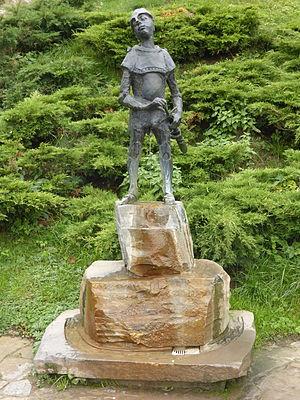
Le château royal de Nowy Sącz est un château médiéval de la ville de Nowy Sącz en Petite-Pologne. Construit au XIVᵉ siècle sous le règne de Casimir III le Grand, ses ruines ont été partiellement restaurées.